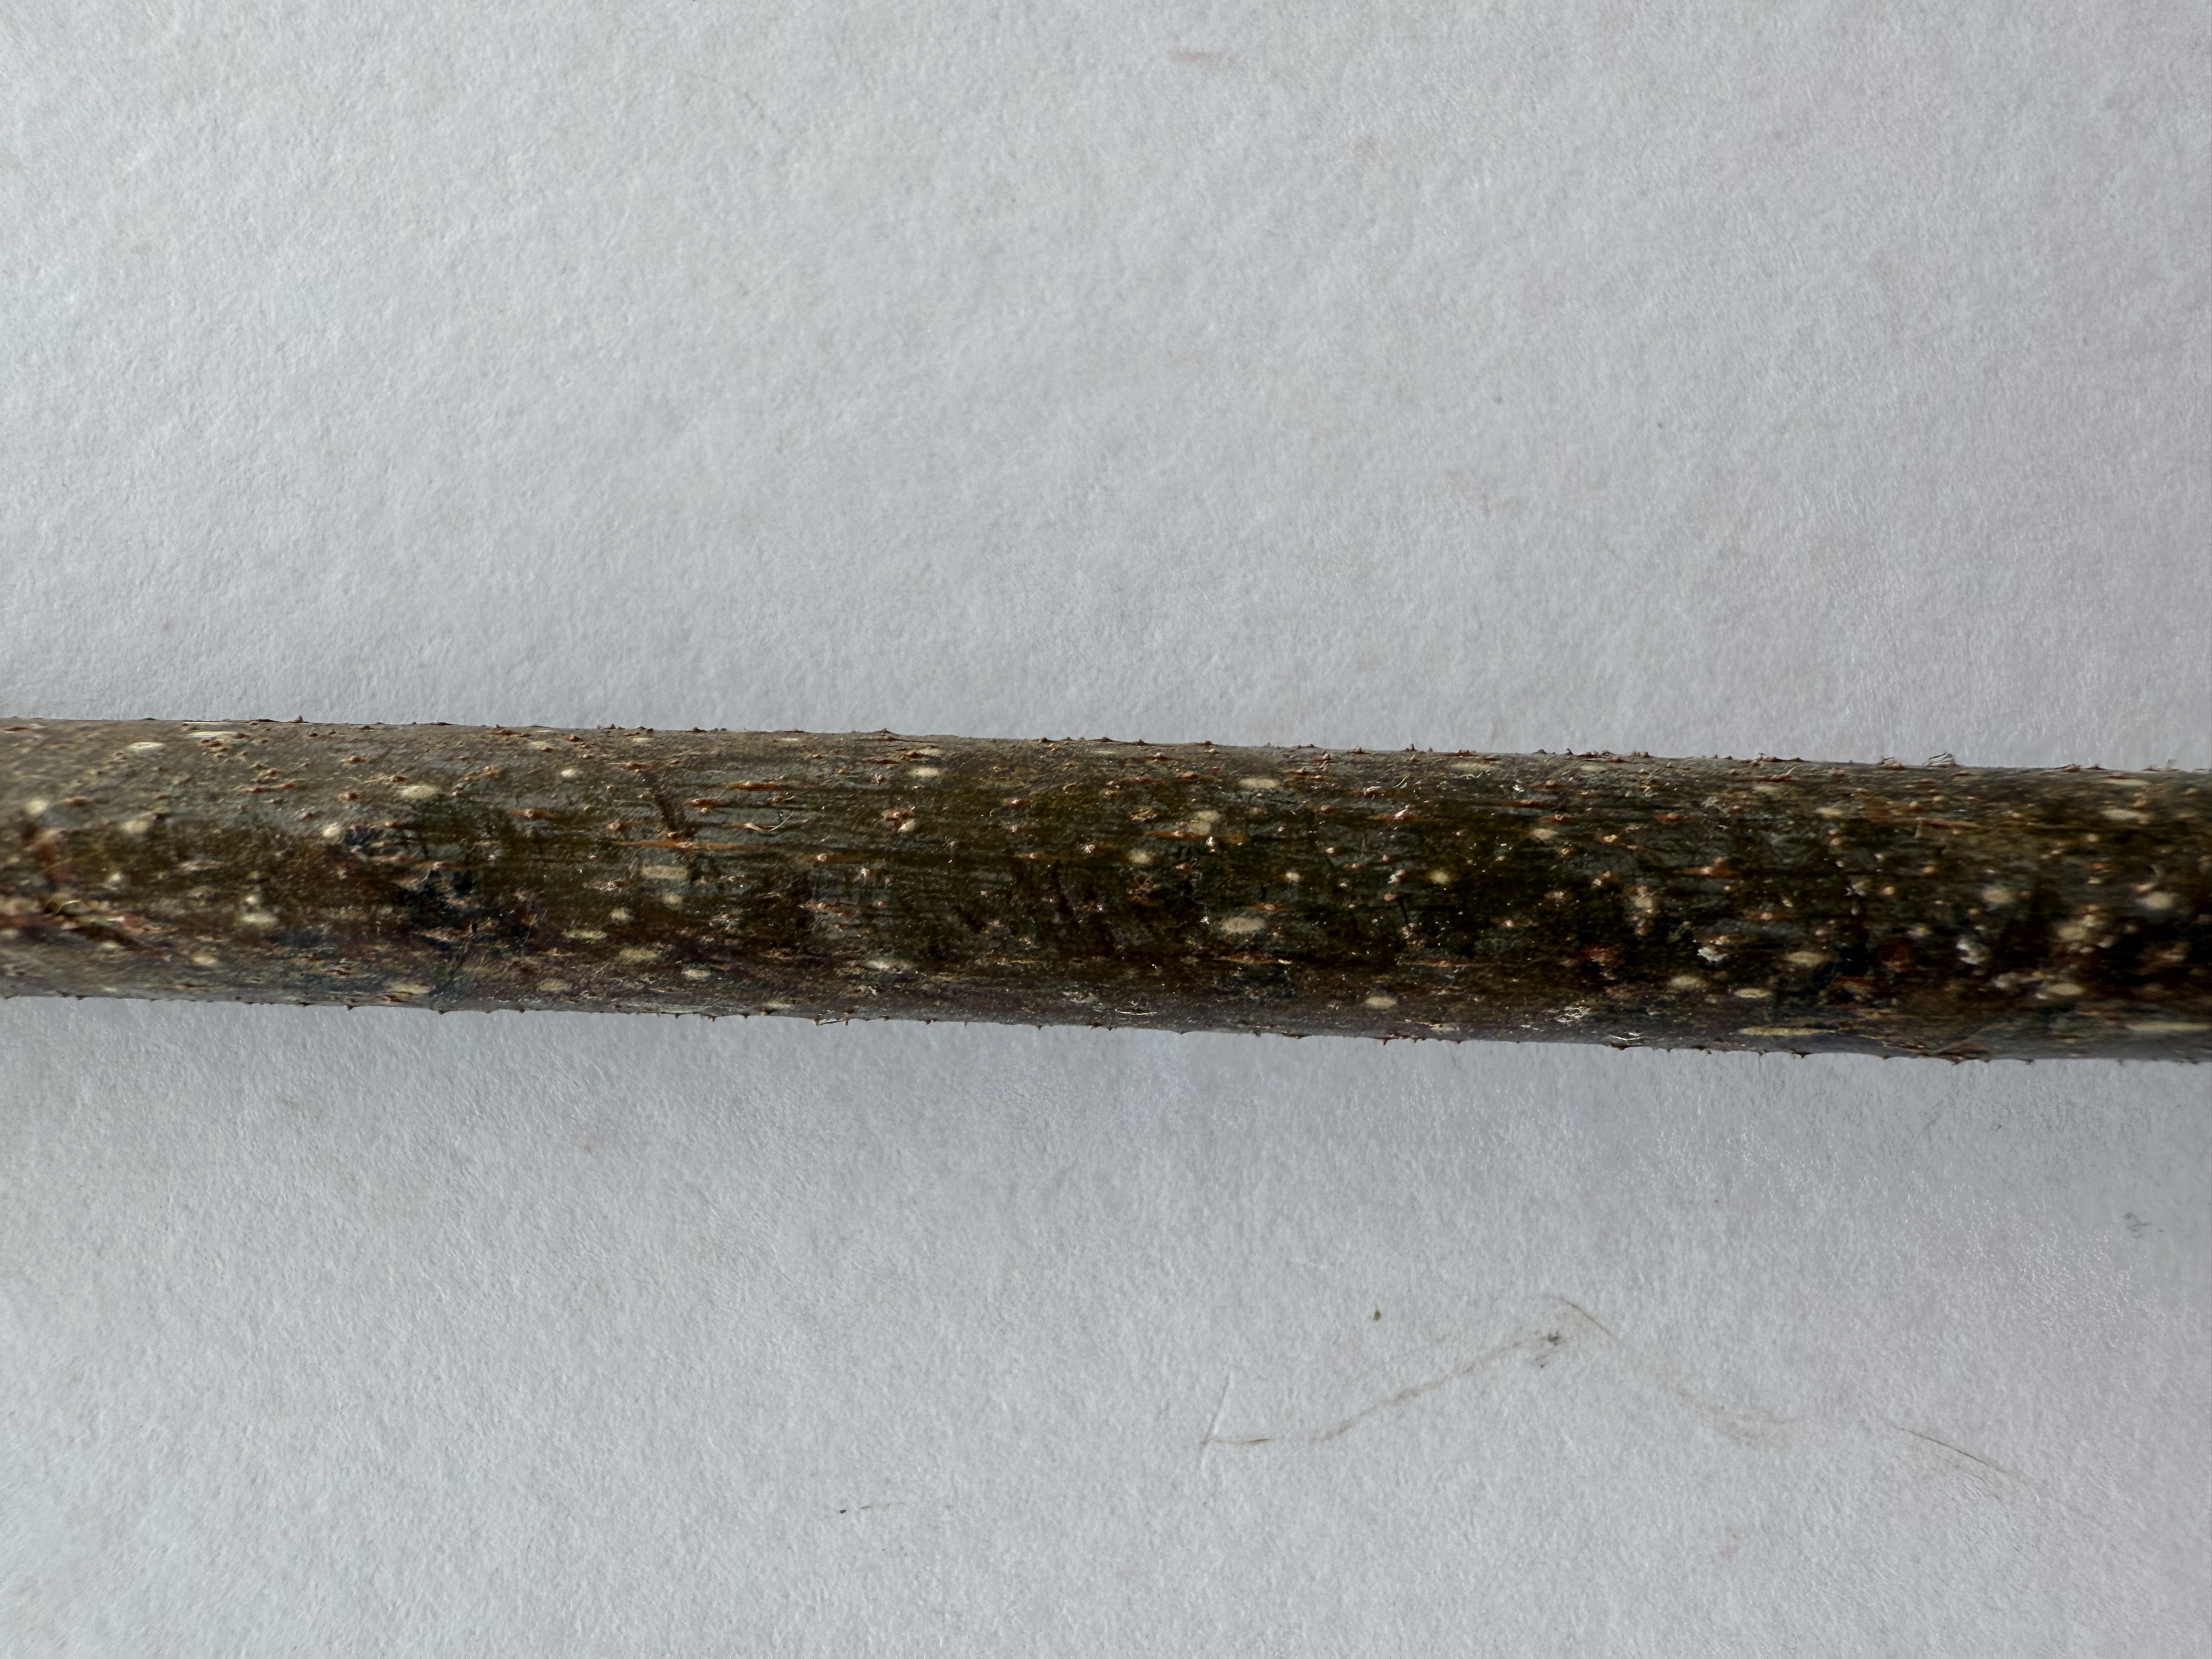
Variety: Kiwi